Dennis Lillee

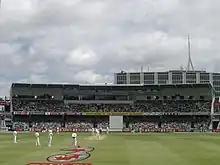
The "Lillee-Marsh Stand" at the WACA Ground

Throughout his career, whilst playing for both Australia and Western Australia, Lillee was also famous for his partnership with wicket-keeper Rod Marsh. The scorecard entry 'c Marsh b Lillee' appeared 95 times in Tests, a partnership record between wicket-keeper and bowler that is yet to be broken. Coincidentally, both players ended their careers with 355 Test dismissals; Marsh took 343 catches and had 12 stumpings. In 1988 the Western Australian Cricket Association honoured the two players by naming a new grandstand at the WACA Ground the "Lillee-Marsh Stand".